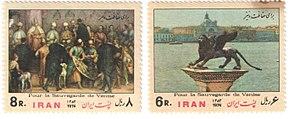
Le Comité Français pour la Sauvegarde de Venise est le deuxième Comité privé de mécénat européen. Le Comité Français de Sauvegarde de Venise est une association régie par la loi du 1ᵉʳ juillet 1901 qui pour objet de « contribuer à la restauration d’édifices situés sur le territoire de la Commune de Venise auxquels leur ancienneté et la qualité de leur architecture ou de leur décoration intérieure confère un caractère notoirement artistique ».